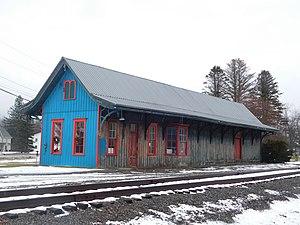
Le Delaware, Lackawanna and Western Railroad fut un chemin de fer américain de classe I qui reliait la vallée de la rivière Lackawanna en Pennsylvanie, riche de son charbon anthracite, à Hoboken, Buffalo et Oswego. Il fusionna avec l'Erie Railroad en 1960, pour constituer l'Erie Lackawanna Railway. Ce dernier finit par être absorbé par Conrail en 1976.
La gare d’Atlanta est une ancienne gare ferroviaire de la Delaware, Lackawanna and Western Railroad, située au hameau d’Atlanta, maintenant partie du village de Cohocton, au comté de Steuben, de l’État de New York.